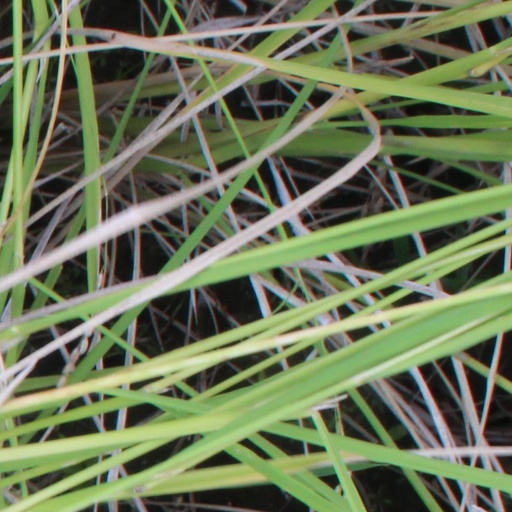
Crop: rice